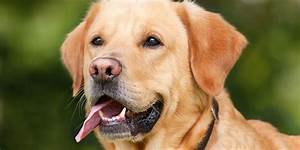
Label: cane